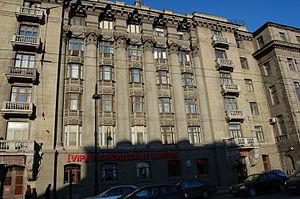
L'architecture rétrospectiviste ou architecture néo-classique en Russie s'est développée durant le dernier tiers du XIXᵉ siècle et le début du XXᵉ siècle. Elle a fait appel à la tradition artistique, soit de l'Antiquité classique, soit de l'époque de la Renaissance ou encore au classicisme. Dans l'histoire de l'art, dans les autres pays que la Russie, le terme néo-classicisme désigne les manifestations de l'architecture et des arts visuels qui sont apparues dans la seconde moitié du XVIIIᵉ siècle et le premier tiers du XIXᵉ siècle à la différence du classicisme proprement dit apparu plus précocement, c'est-à-dire au XVIIᵉ siècle.